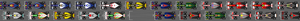
Le Grand Prix automobile de Malaisie 2010, disputé sur le circuit international de Sepang le 4 avril 2010, est la douzième édition du Grand Prix, la 823ᵉ épreuve du championnat du monde de Formule 1 courue depuis 1950 et la troisième manche du championnat 2010.